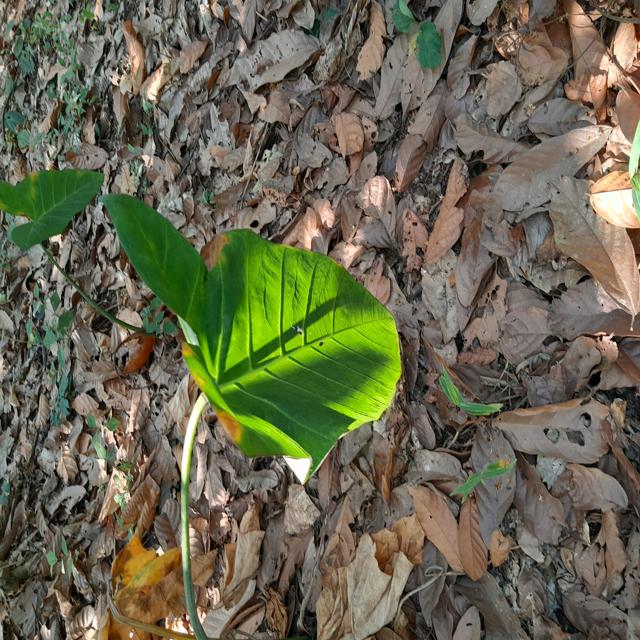
Label: Early_Blight